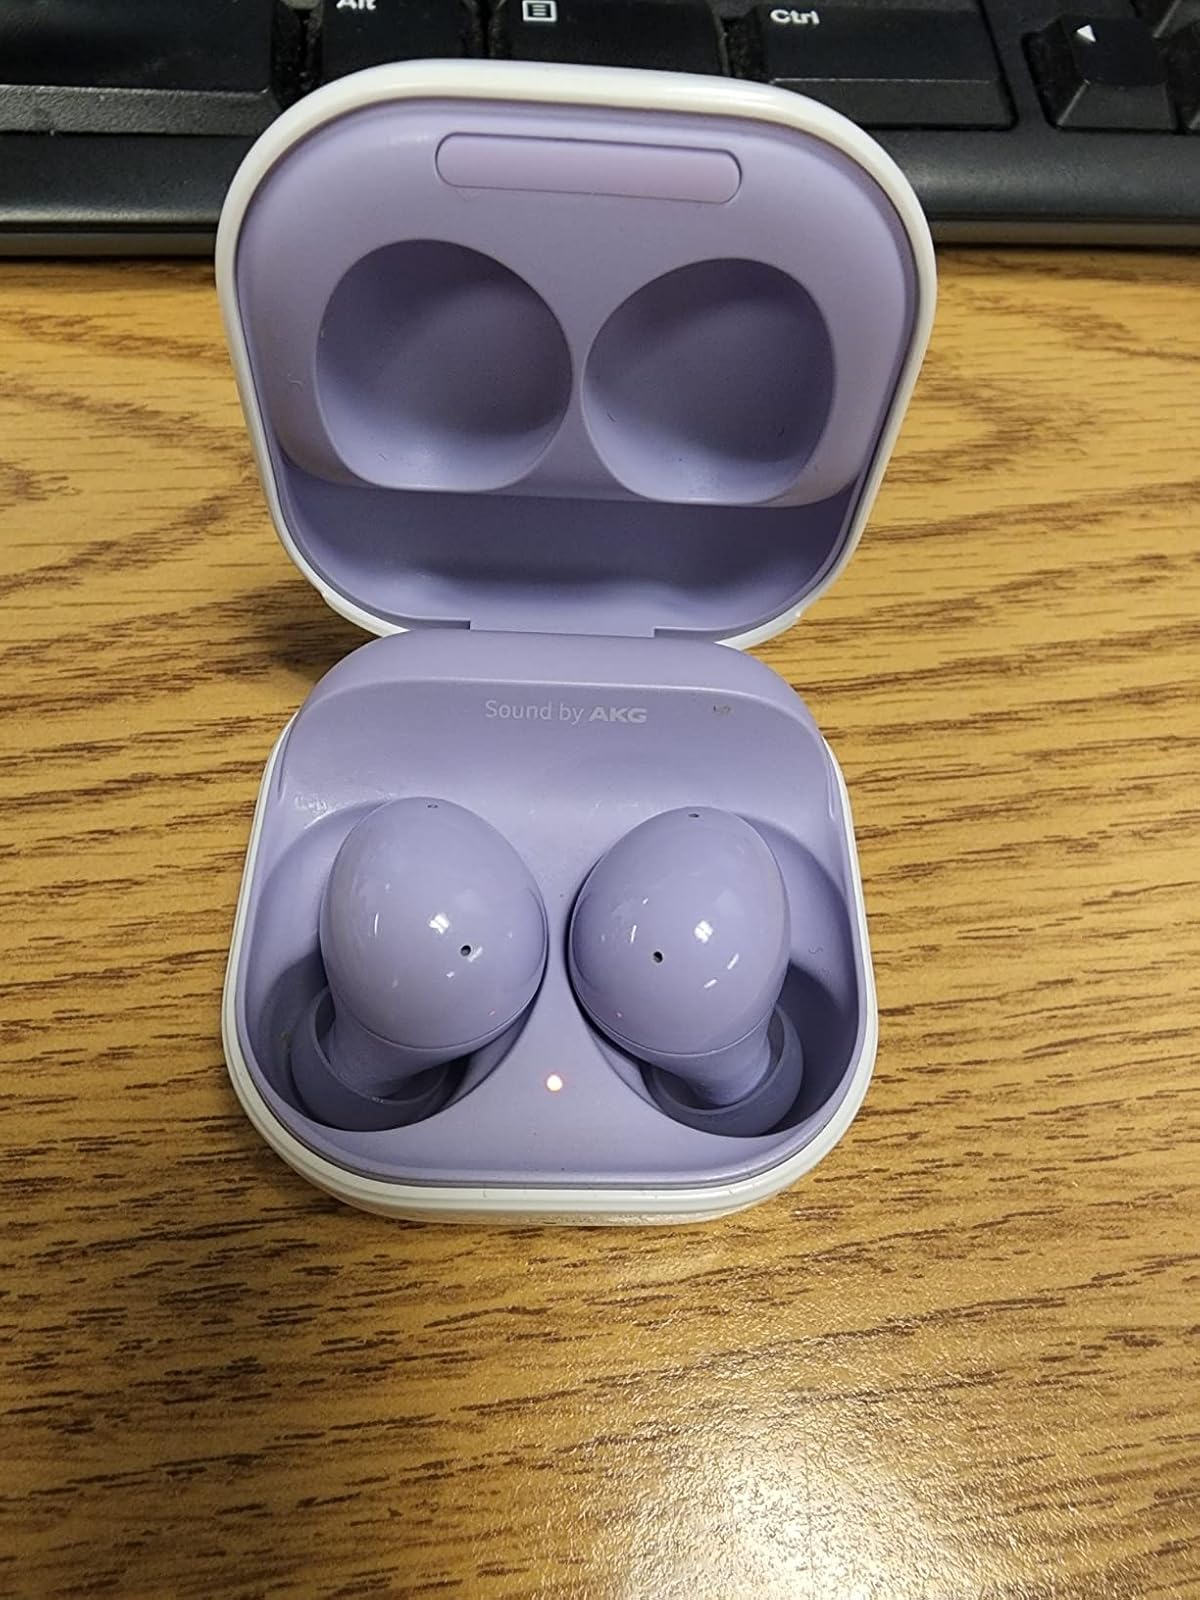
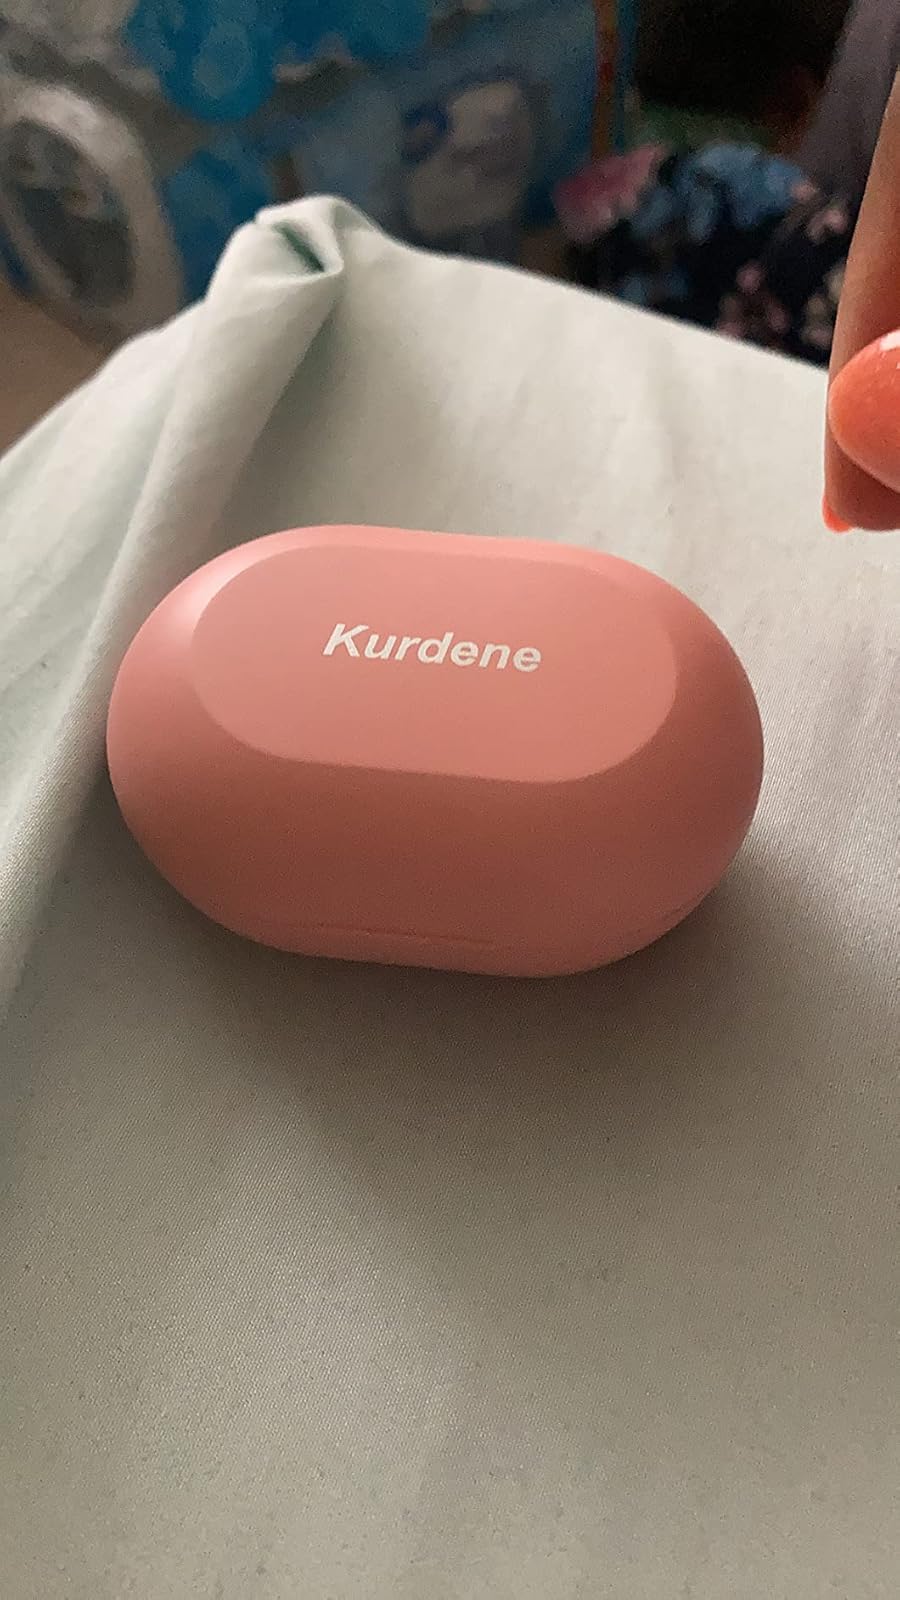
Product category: earbuds
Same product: no